Major League Baseball on NBC

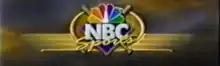
"Major League Baseball on NBC" logo circa 1999.

Major League Baseball on NBC was the de facto branding for weekly broadcasts of Major League Baseball (MLB) games produced by NBC Sports, and televised on the NBC television network and its streaming service Peacock.